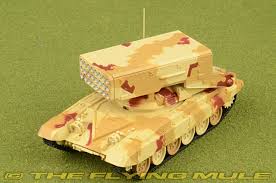
Label: TOS-1